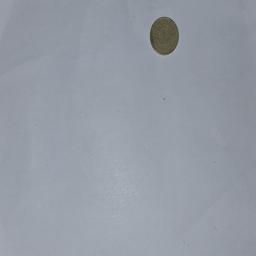
Label: 5_Old_Back